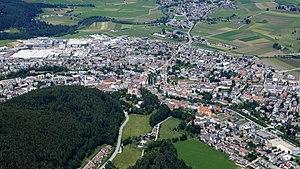
La province autonome de Bolzano, plus connue en français comme Haut-Adige, Tyrol du Sud ou Sud-Tyrol, est une province italienne, située dans le nord-est du pays, partie de la région autonome du Trentin-Haut-Adige, à la frontière de l'Autriche et de la Suisse. Depuis 2001, les deux noms, Alto Adige et Südtirol figurent dans la Constitution italienne. Son chef-lieu est Bolzane.
Brunico est une ville italienne située dans la province autonome de Bolzano, dans la région du Trentin-Haut-Adige. C'est le centre historique, culturel, économique et administratif du val Pusteria.